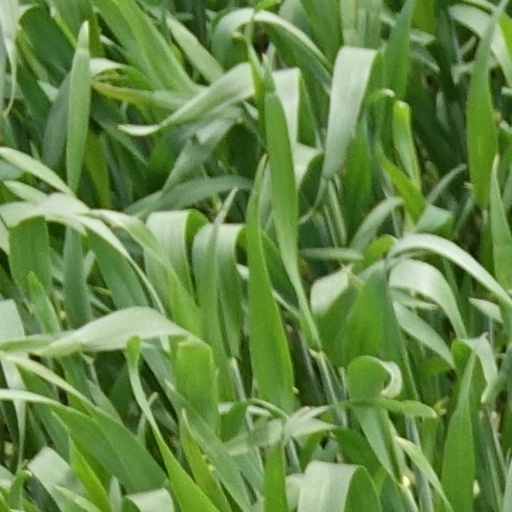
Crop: wheat